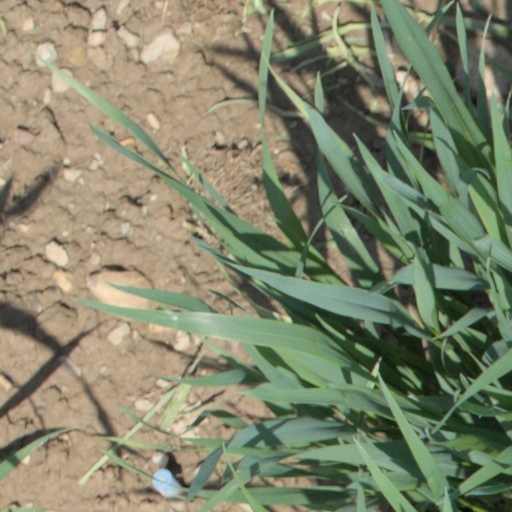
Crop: wheat